Battle of Brightlingsea

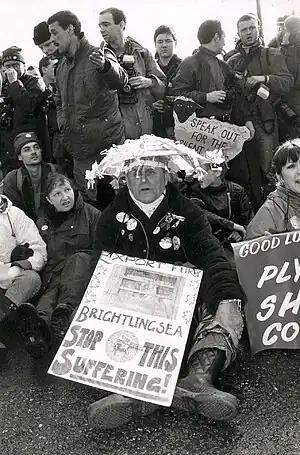
Protesters blocking the road to Brightlingsea wharf in 1995.

The Battle of Brightlingsea refers to a series of protests by animal rights supporters held in Brightlingsea, England, between 16 January and 30 October 1995, to prevent the export of livestock through the town. During this time period, early 1990s, this action had been talked and argued about among individuals. The name was first used by the media in "The Independent" newspaper, after Essex Police used riot control measures against demonstrators.